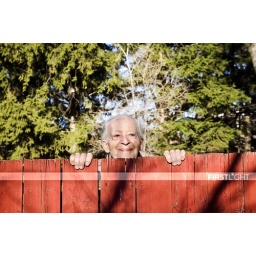
Senior man looking over a red wooden fence